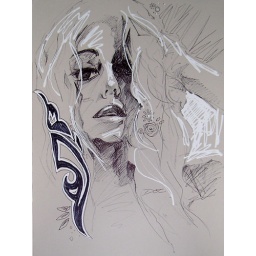
Sketch on grey tinted watercolour paper in biro, marker and white correction paint marker.